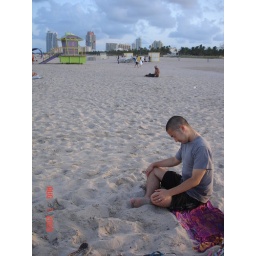
Sadness from loosing glasses in the ocean - South Beach, FL